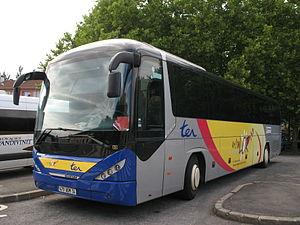
Un autocar du réseau TER Lorraine en gare de Thionville.
Le TER Lorraine ou Métrolor est le réseau de transport express régional de l'ancienne région administrative Lorraine. Son nom commercial « Métrolor » est repris du service cadencé mis en place en 1970 sur la relation Nancy - Thionville.